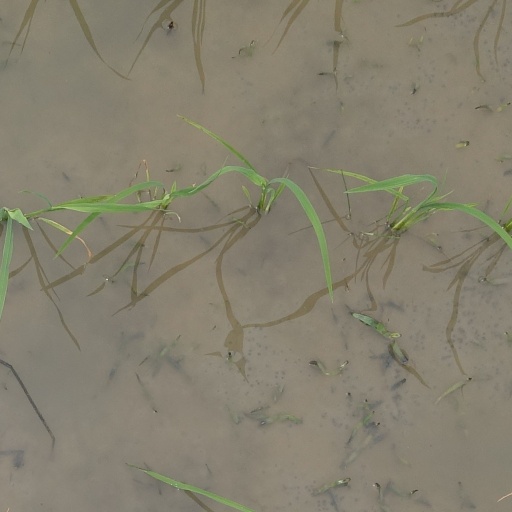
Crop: rice